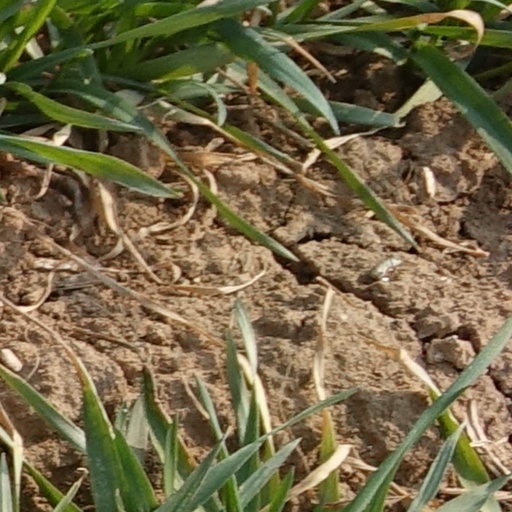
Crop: wheat